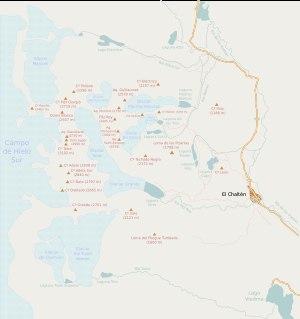
Le cerro Fitz Roy, également connu sous le nom de cerro Chaltén, est une montagne située près du village d'El Chaltén, en Patagonie, à la frontière entre l'Argentine et le Chili. Le Fitz Roy se trouve dans la province de Santa Cruz et dans la région de Magallanes et de l'Antarctique chilien. Il a donné son nom au massif du Fitz Roy et s'élève à seulement cinq kilomètres au nord-est du Cerro Torre. Son altitude est de 3 405 mètres. Il a été gravi pour la première fois par les alpinistes français Lionel Terray et Guido Magnone en 1952.
Le Cerro Torre est un sommet de Patagonie, situé à la frontière entre l'Argentine et le Chili. Le sommet ou pic est le plus élevé d'une chaîne de quatre sommets : le Cerro Torre, le Torre Egger, le Punta Herron, et le Cerro Standhardt.
Le cerro Piergiorgio est une montagne située dans le parc national Los Glaciares dans la province de Santa Cruz en Patagonie, près du village d'El Chaltén, à la frontière entre l'Argentine et le Chili. Son altitude est de 2 719 mètres.